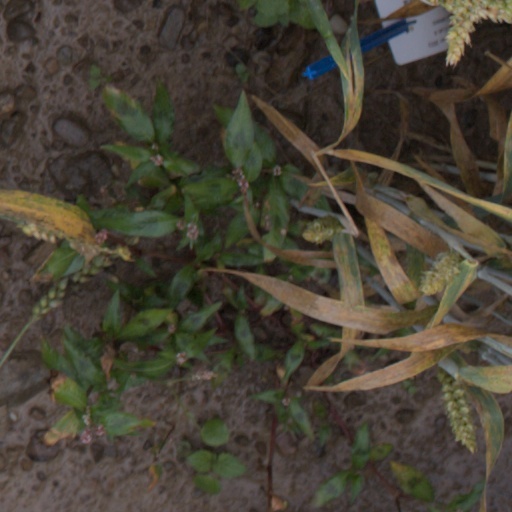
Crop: wheat